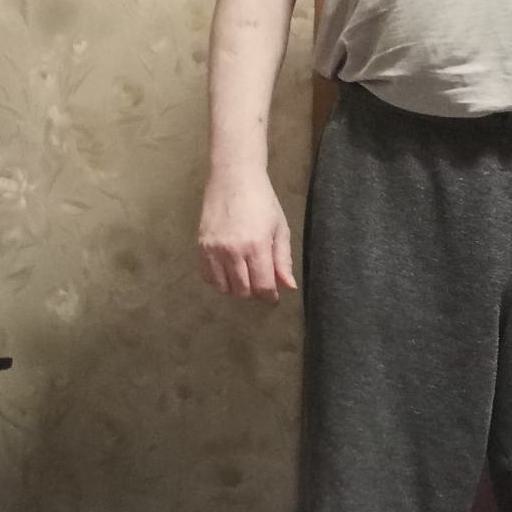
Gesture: no_gesture